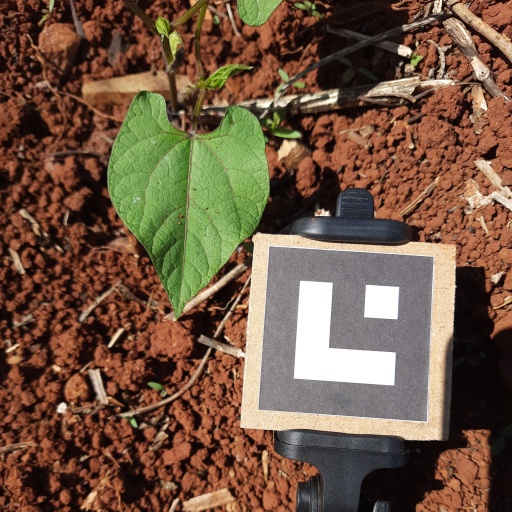
Observations: wavy surface, no eating holes, with soild dust, under sunlight